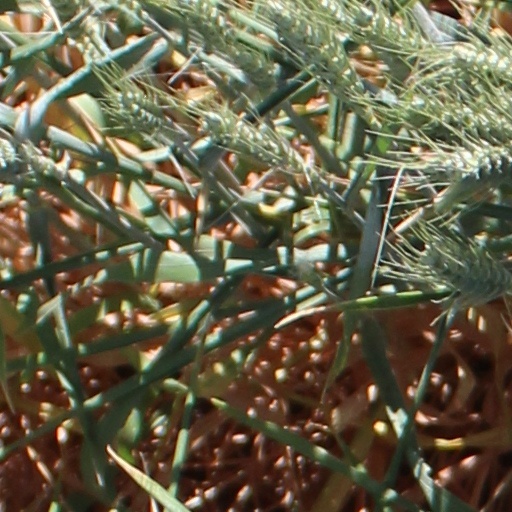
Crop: wheat